Order of the Hatchet

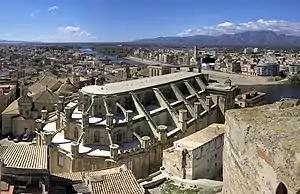
Modern-day Tortosa

Toton, Sir Edward III. Modern Chivalry (2013) "The Order of the Hatchet". Retrieved December 14, 2013.